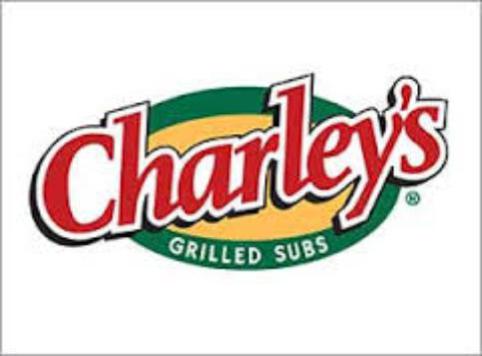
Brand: charley's grilled subs
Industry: Food